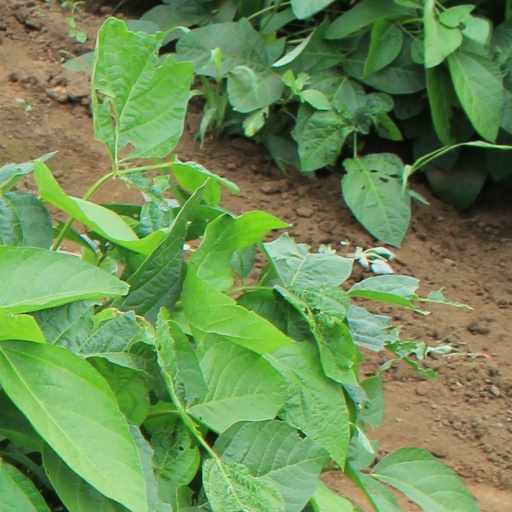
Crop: soybean